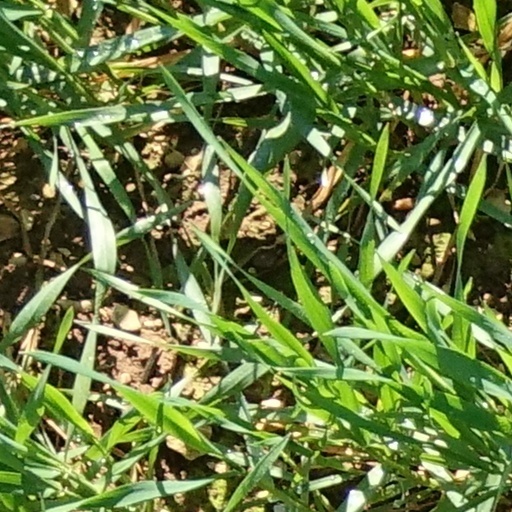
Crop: wheat